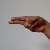
The image shows a hand gesture representing the letter 'H' in Indian Sign Language.